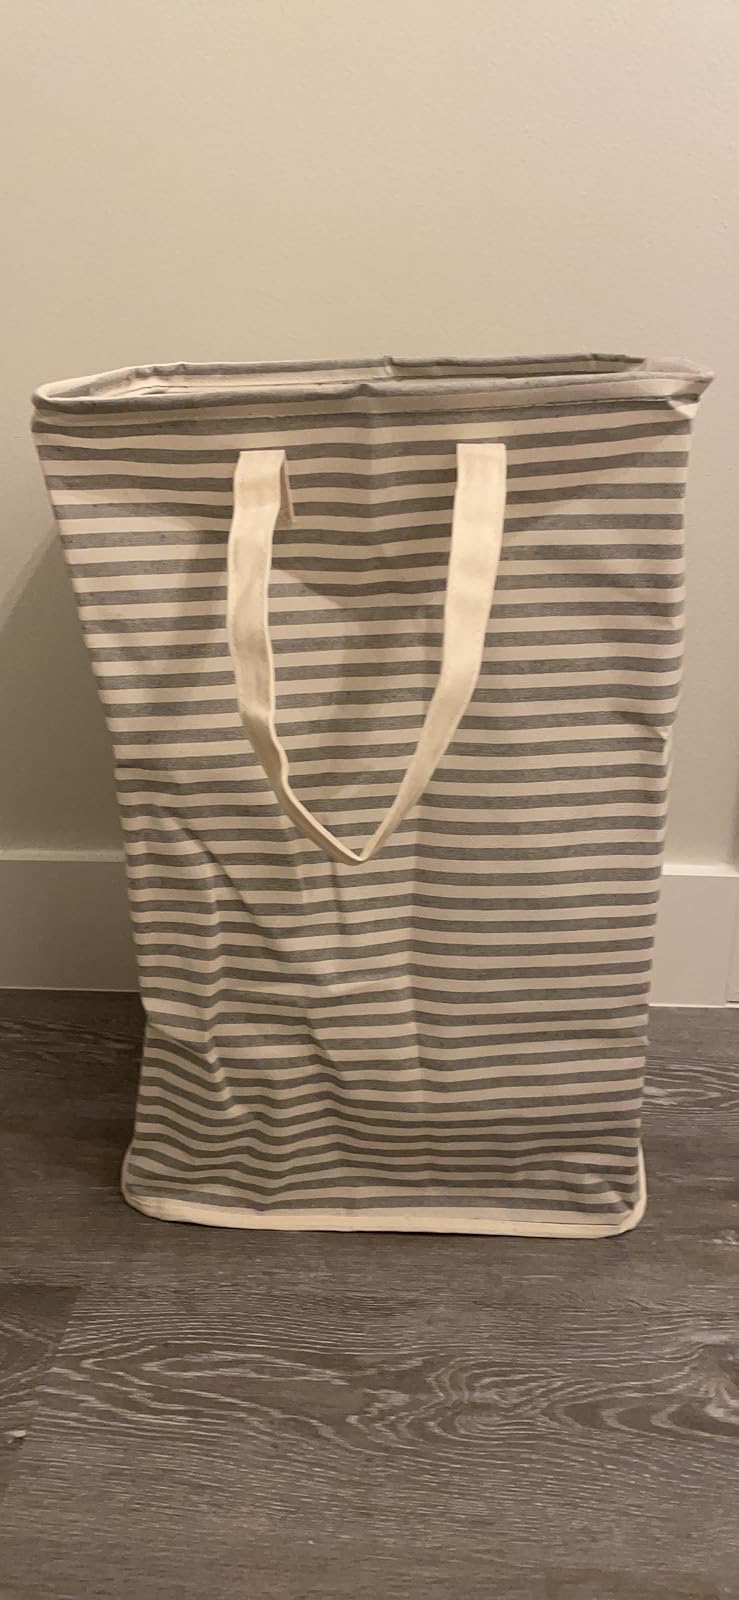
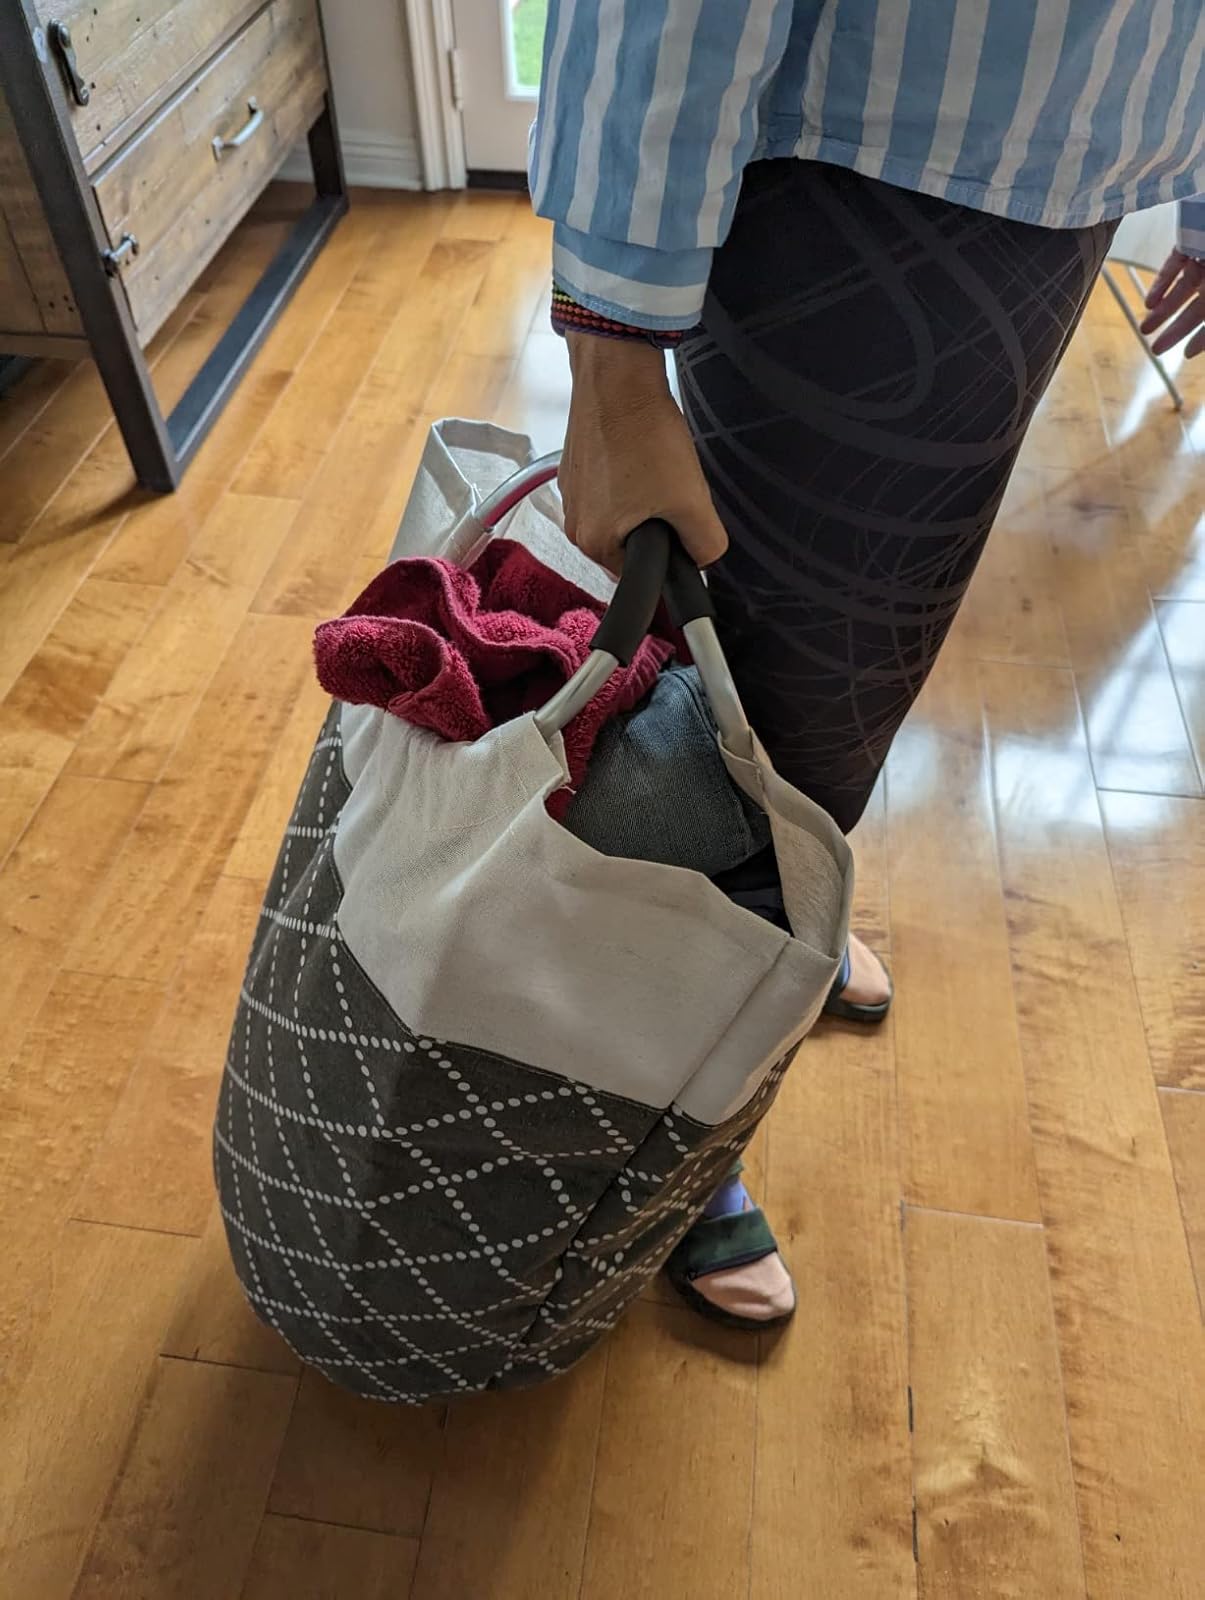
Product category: items_hamper
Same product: no